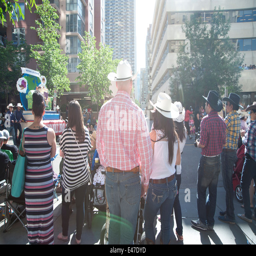
people in cowboy hats line the streets on a summer day